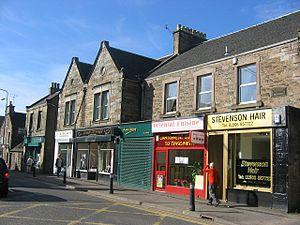
Broxburn est une ville d'Écosse, située dans la région du West Lothian, à 19 kilomètres à l'ouest d'Édimbourg, desservie par l'A8.